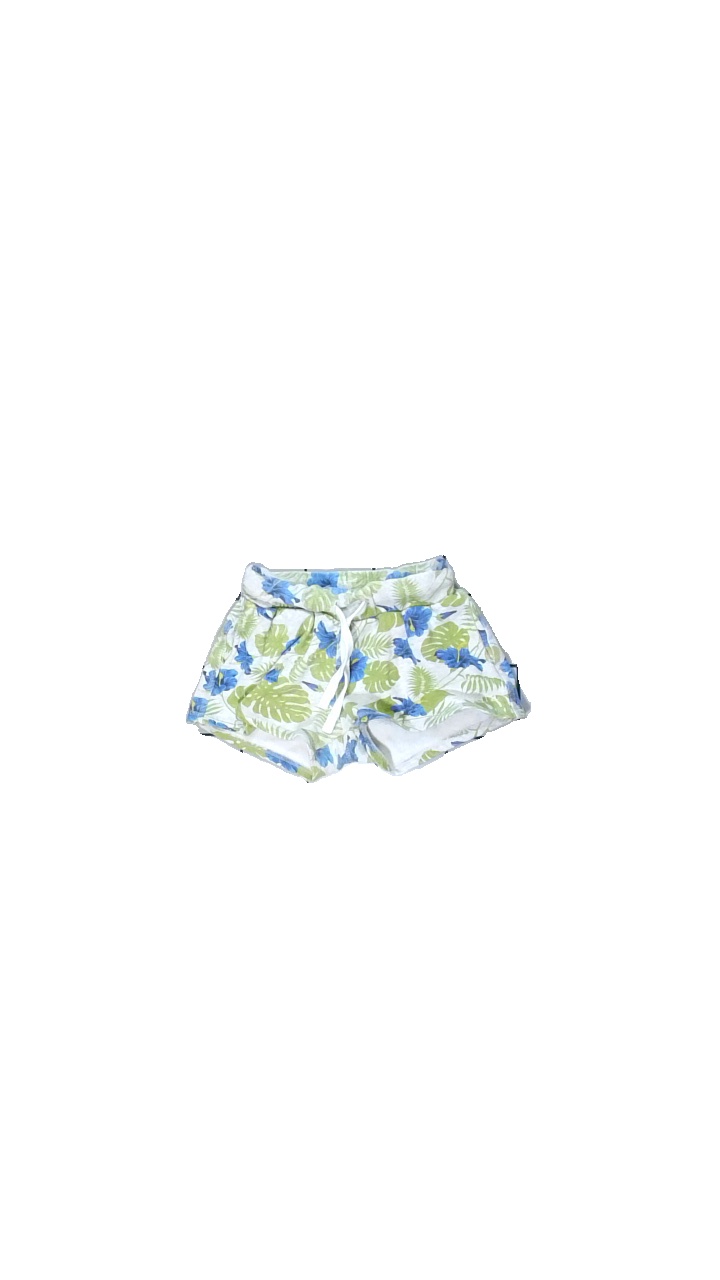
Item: Shorts (Ladies)
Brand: Tindra
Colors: Grey, Green, Blue, Multicolor
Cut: Regular
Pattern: Floral print
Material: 100% cotton
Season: Summer
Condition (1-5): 3
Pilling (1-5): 5
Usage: Recycle
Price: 50-100